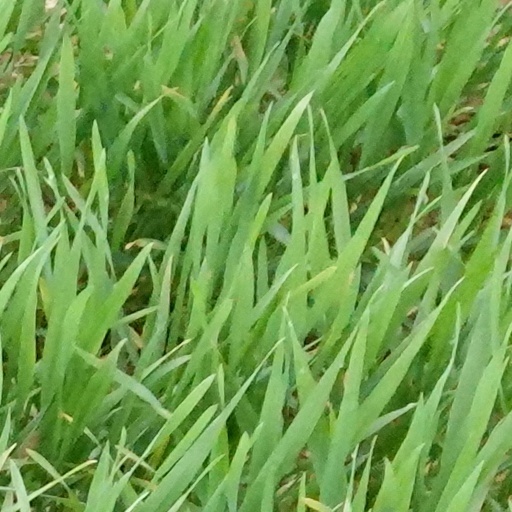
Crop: wheat